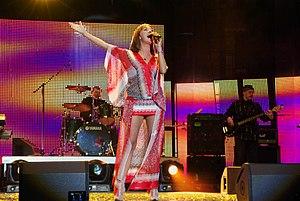
Irina Dorofeïeva est une chanteuse biélorusse née le 6 juillet 1977 à Moguilev.